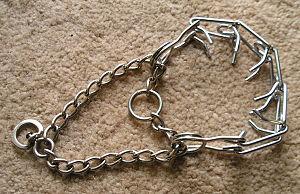
Un collier de chien est un type d’accessoire porté autour du cou. Les colliers sont habituellement constitués de métal, de cuir ou de tissu et sont souvent munis d’un système de fermeture ou d’attache. Ils sont souvent utilisés en complément d’une laisse. Le collier peut être utilisé pour le contrôle de l’animal, l'identification, la mode, ou à d'autres fins. Le collier peut être remplacé par un licol ou un harnais.